James Madison School

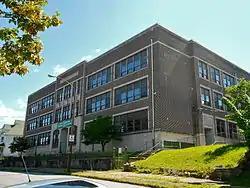
The former school in 2013

The James Madison School, also known as the East Scranton Intermediate School and East Scranton Junior High School, is an historic American school building that is located in Scranton, Lackawanna County, Pennsylvania.